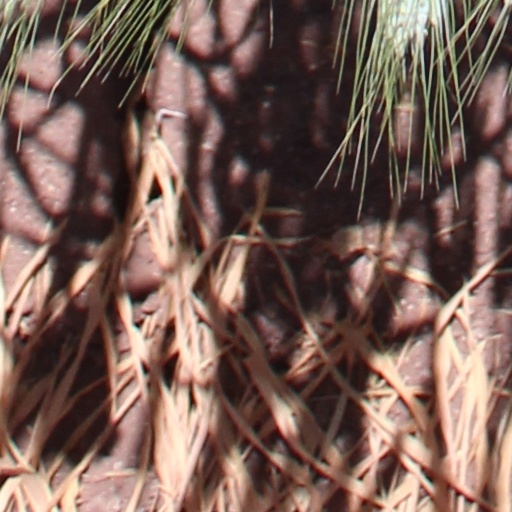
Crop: wheat